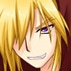
Portrait style: Anime Portrait